Kevin Heijstek

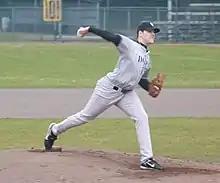
Heijstek in 2009

Kevin Heijstek (born April 19, 1988) is a Dutch former professional baseball pitcher. He had previously played for DOOR Neptunus since 2005, before joining the Amsterdam Pirates in 2013.